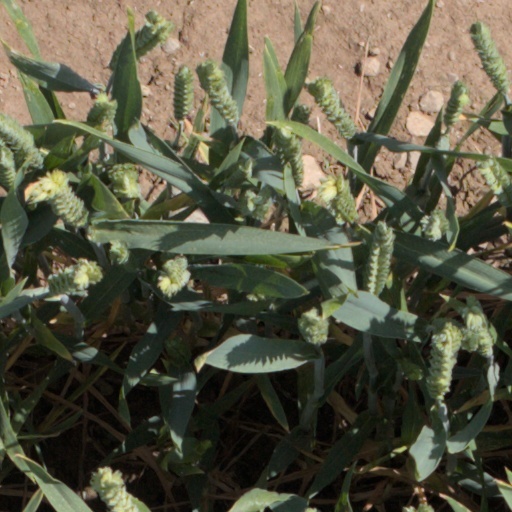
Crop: wheat